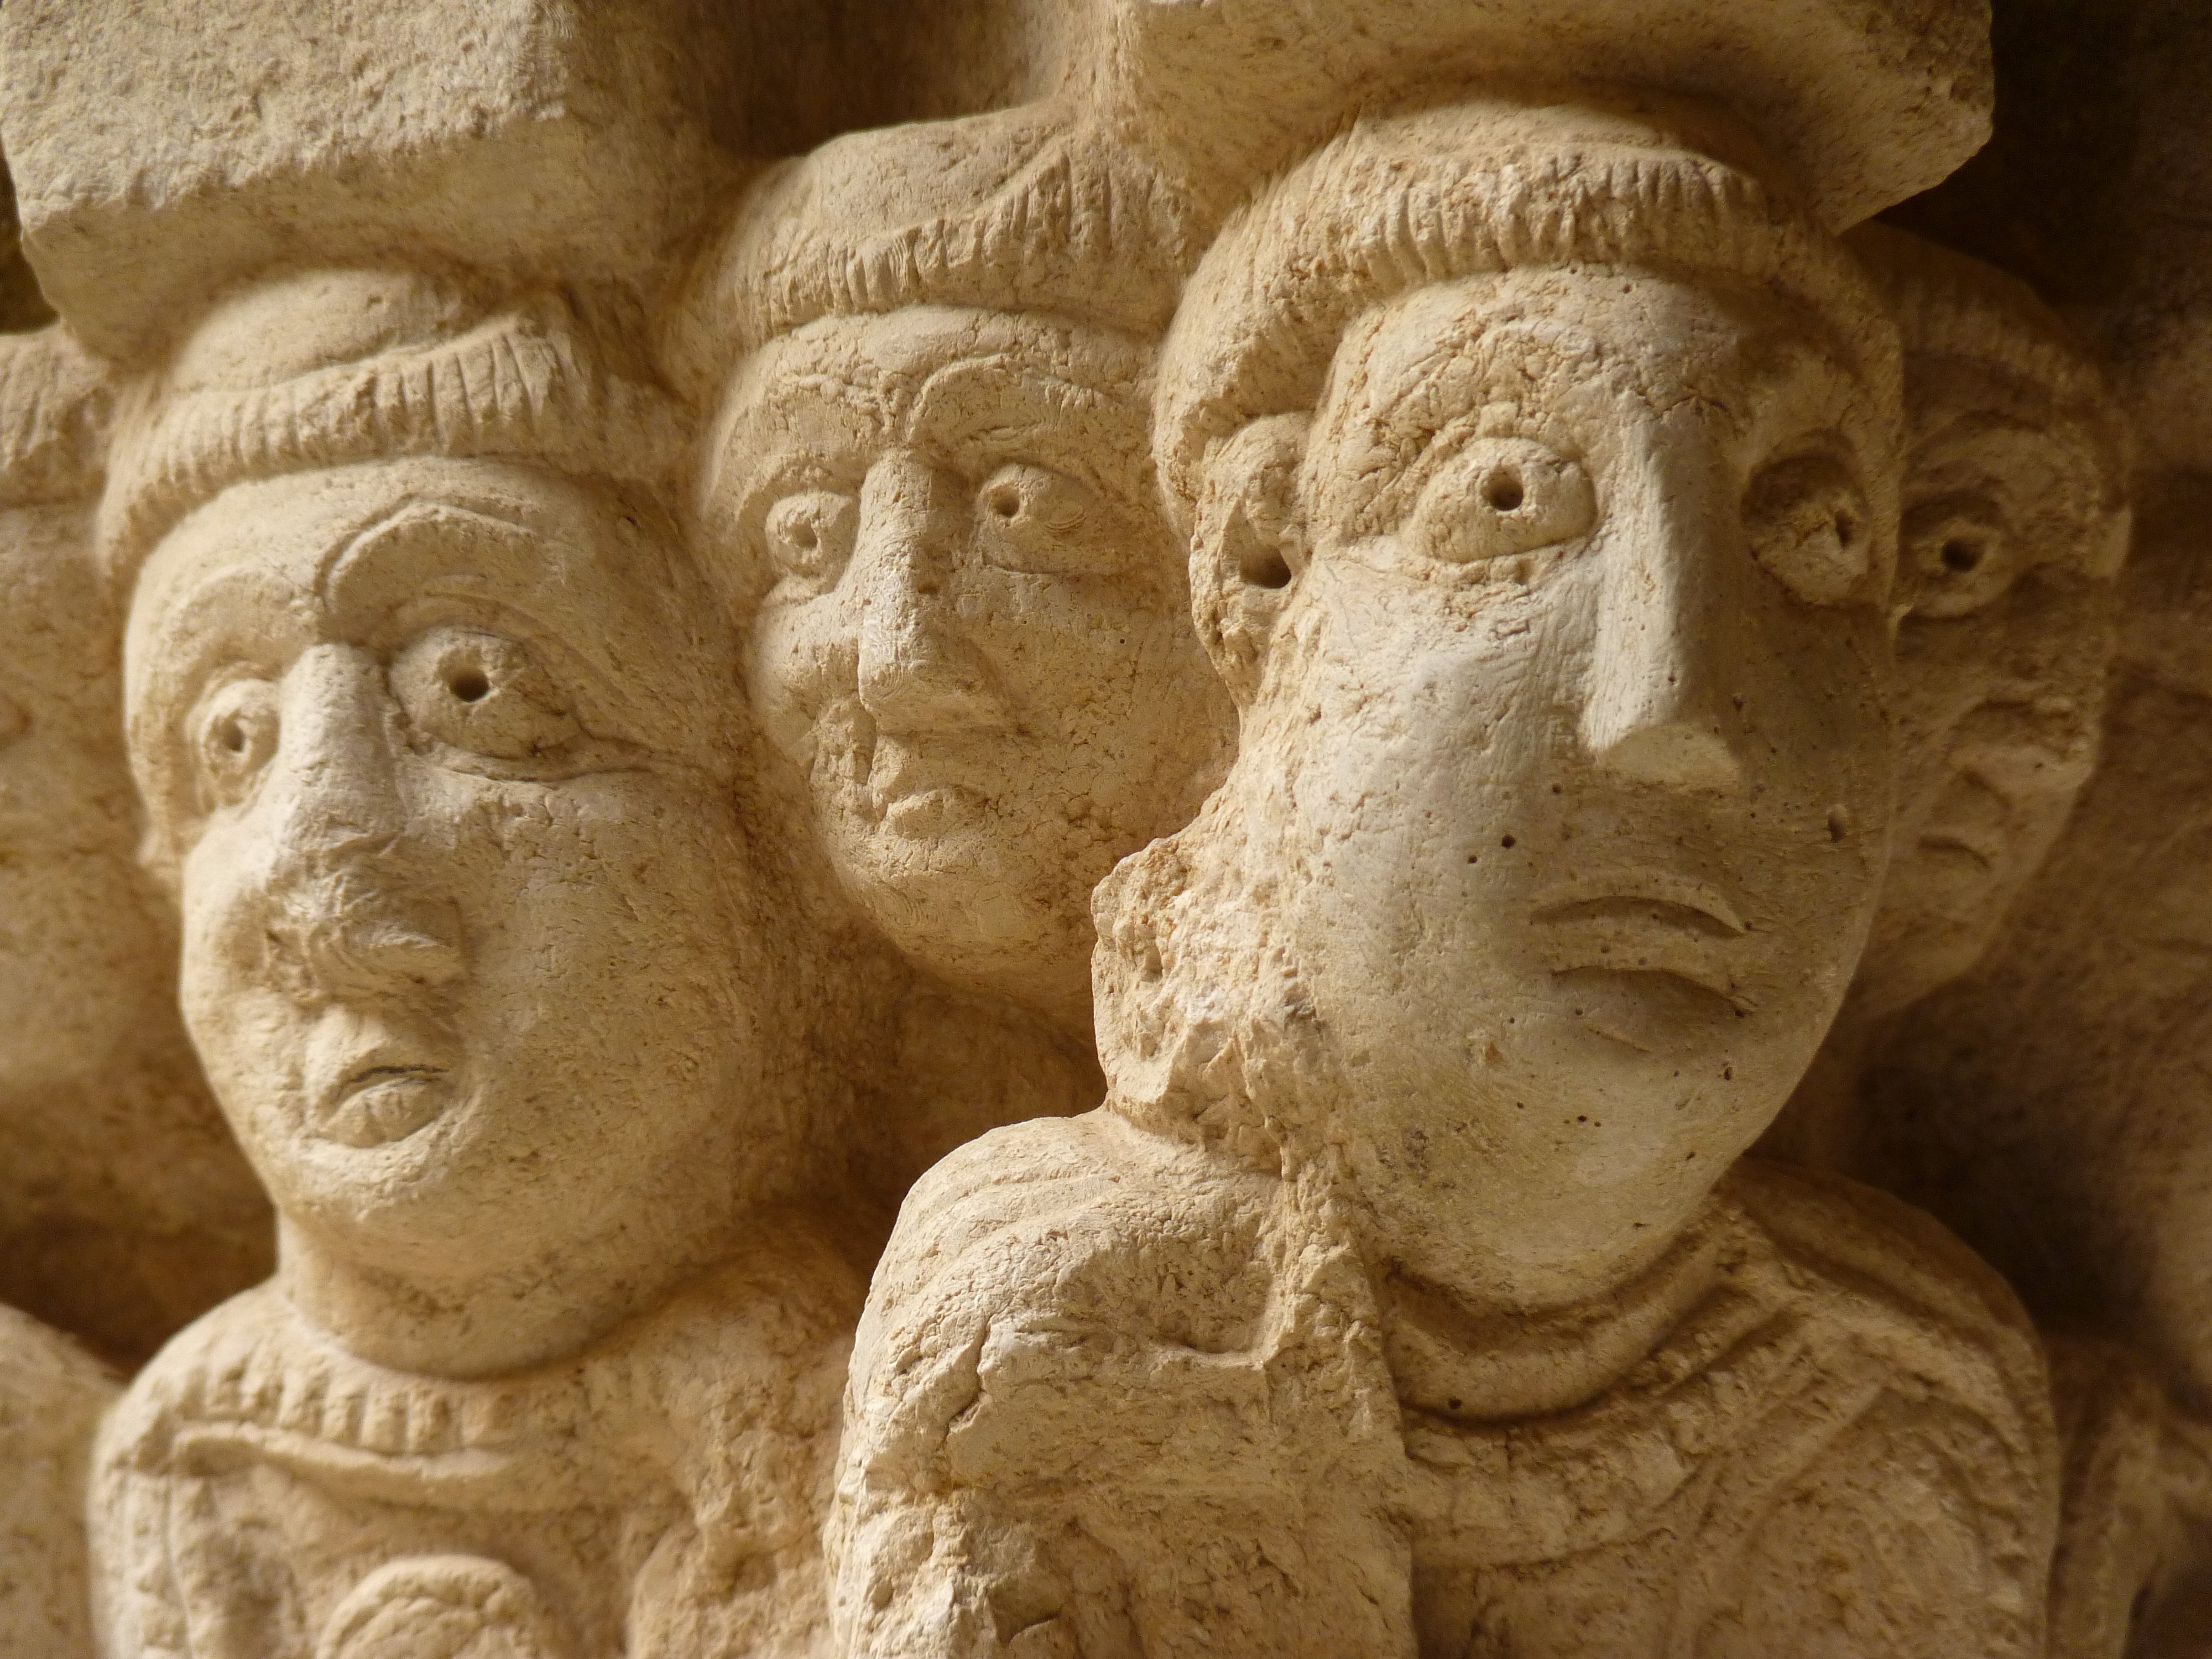
sand, old, monument, statue, pillar, castle, ruin, lion, sculpture, art, spain, anthropology, temple, monastery, head, history, carving, relief, heads, mythology, archaeological site, stone carving, ancient history, sant pere de rodes